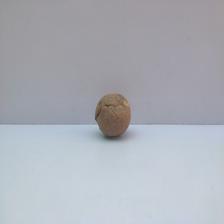
Size: Spoiled